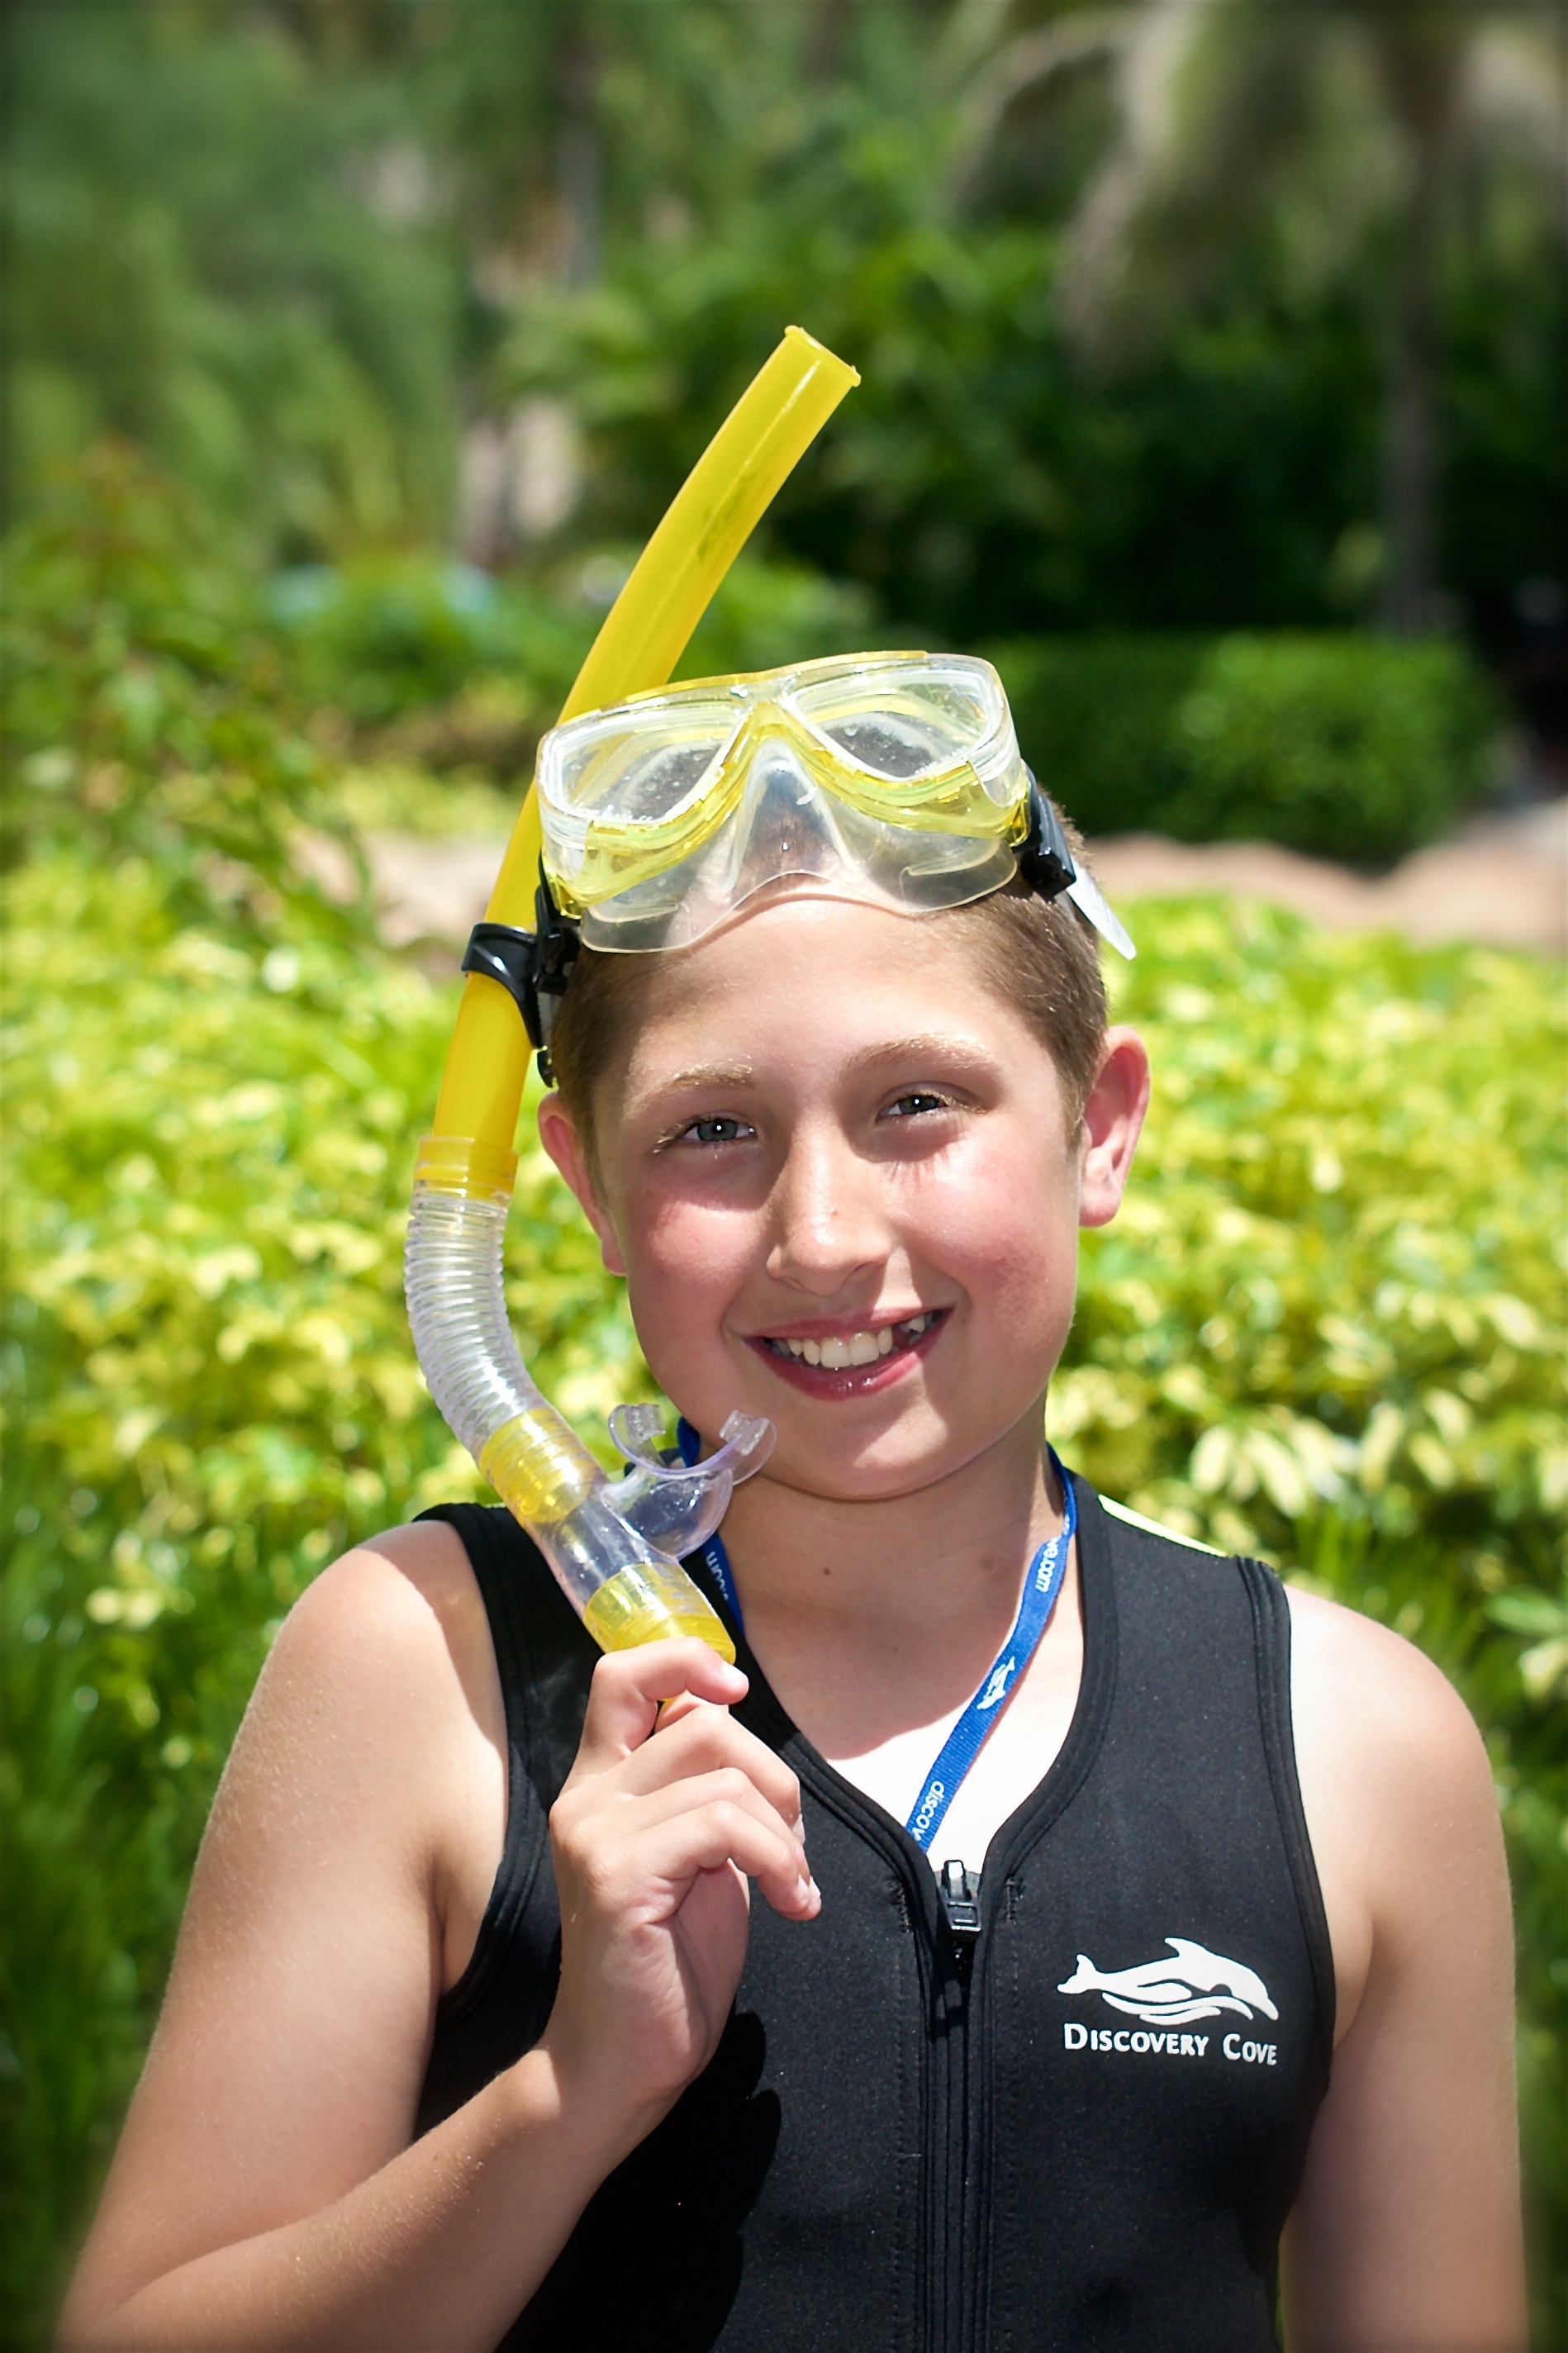
person, people, sport, boy, portrait, spring, green, clothing, lady, smile, diver, fun, snorkel, glasses, beauty, scuba, endurance sports